San Sebastián

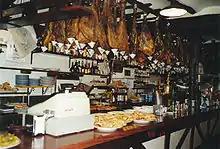
Jamón serrano and pintxos in one of the numerous bars of the Old Quarter

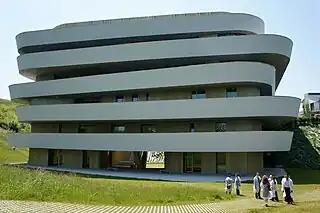
Basque Culinary Center campus.

San Sebastián is renowned for its Basque cuisine. San Sebastián and the surrounding area is home to a high concentration of restaurants with Michelin stars, including Arzak (San Sebastián), Berasategui (Lasarte), Akelarre (district Igeldo) and Mugaritz (Errenteria). It is the city with the second most Michelin stars per capita in the world, after Kyoto, Japan. According to The World's 50 Best Restaurants ranking in 2013, two of the world's top ten best restaurants were in San Sebastián. As well as these restaurants, the city is known for "pintxos" (small-plate dishes similar to tapas) which are found in the bars of the Old Quarter and elsewhere in the city.